Liberty Hall (play)

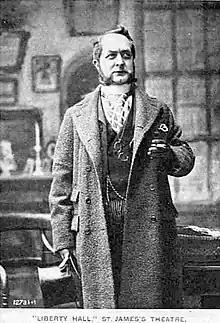
middle aged white man with side whiskers and heavy coat, looking severe

Liberty Hall is a comedy-drama play by the British writer R. C. Carton which premiered in London on 3 December 1892, at the St James's Theatre. It ran for 192 performances, until 20 May 1893. The cast was: